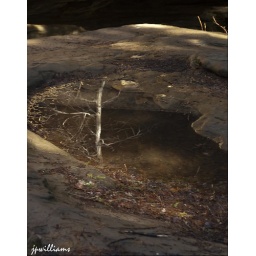
A reflection of a tree in a water puddle at Old Mans Cave Hocking Hills State Park.